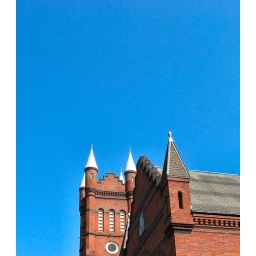
.....a cathedral seen in downtown Victoria, on another blue sky day!!